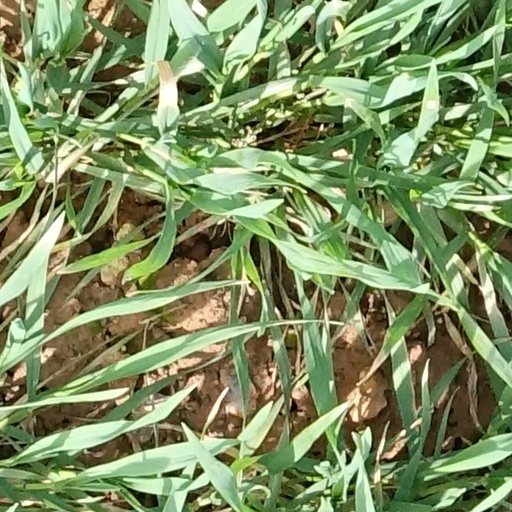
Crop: wheat